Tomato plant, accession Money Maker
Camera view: horizontal (90 deg, fisheye); turntable rotation: 150 degrees
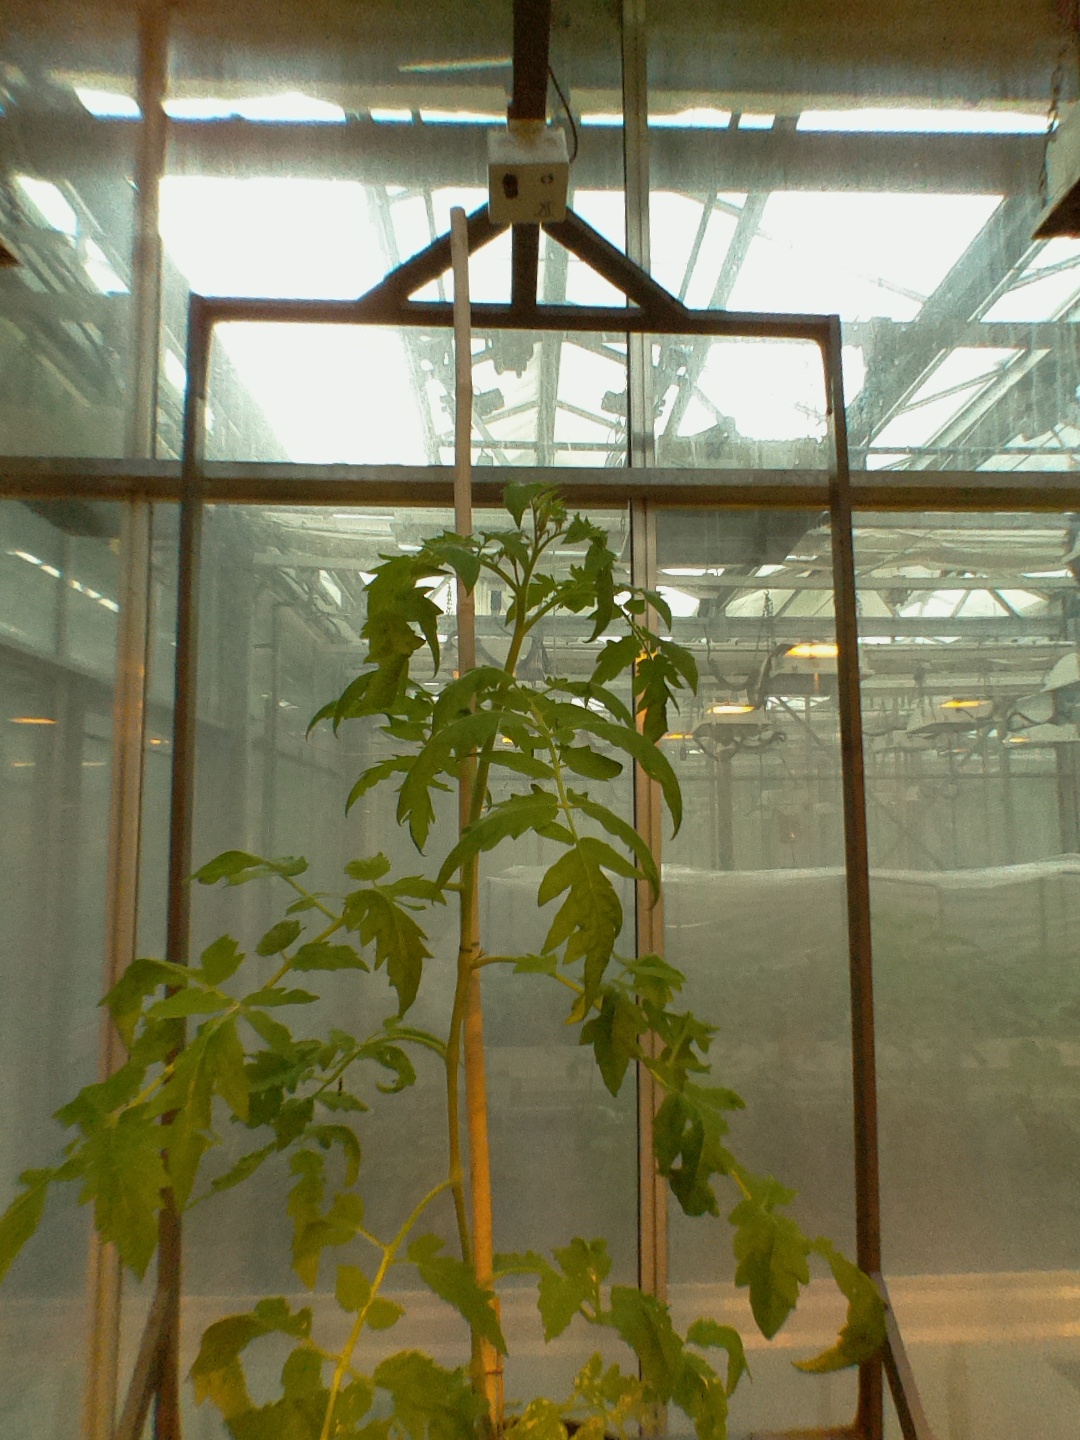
BBCH growth stage 53: 3 inflorescences visible